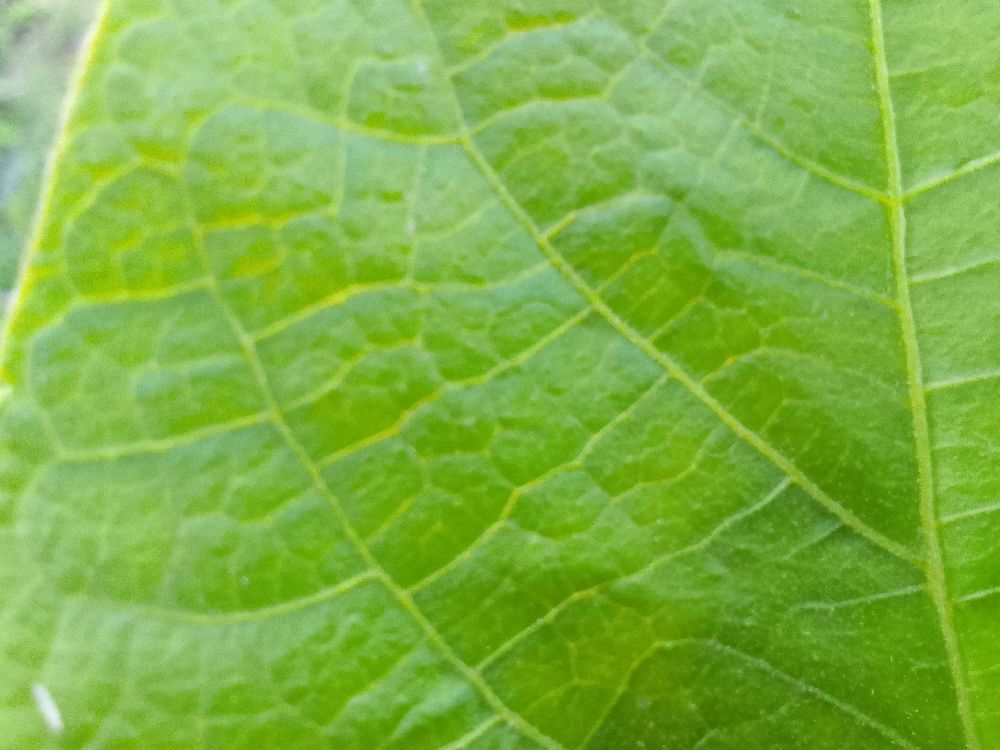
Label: healthy